Ironton Lodge Hall

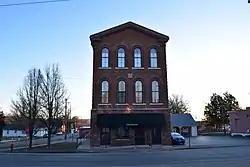

Ironton Lodge Hall, also known as Star of the West Lodge, No. 133,A. F. & A. M. Building; and Iron Lodge No. 107. I.O.O.F., is a historic lodge hall located at Ironton, Iron County, Missouri. It was built in 1873, and is a three-story, rectangular brick building with Italianate and Greek Revival style design elements. It measures 29 feet by 57 feet. It was built to serve primarily as a meeting place for fraternal lodges.